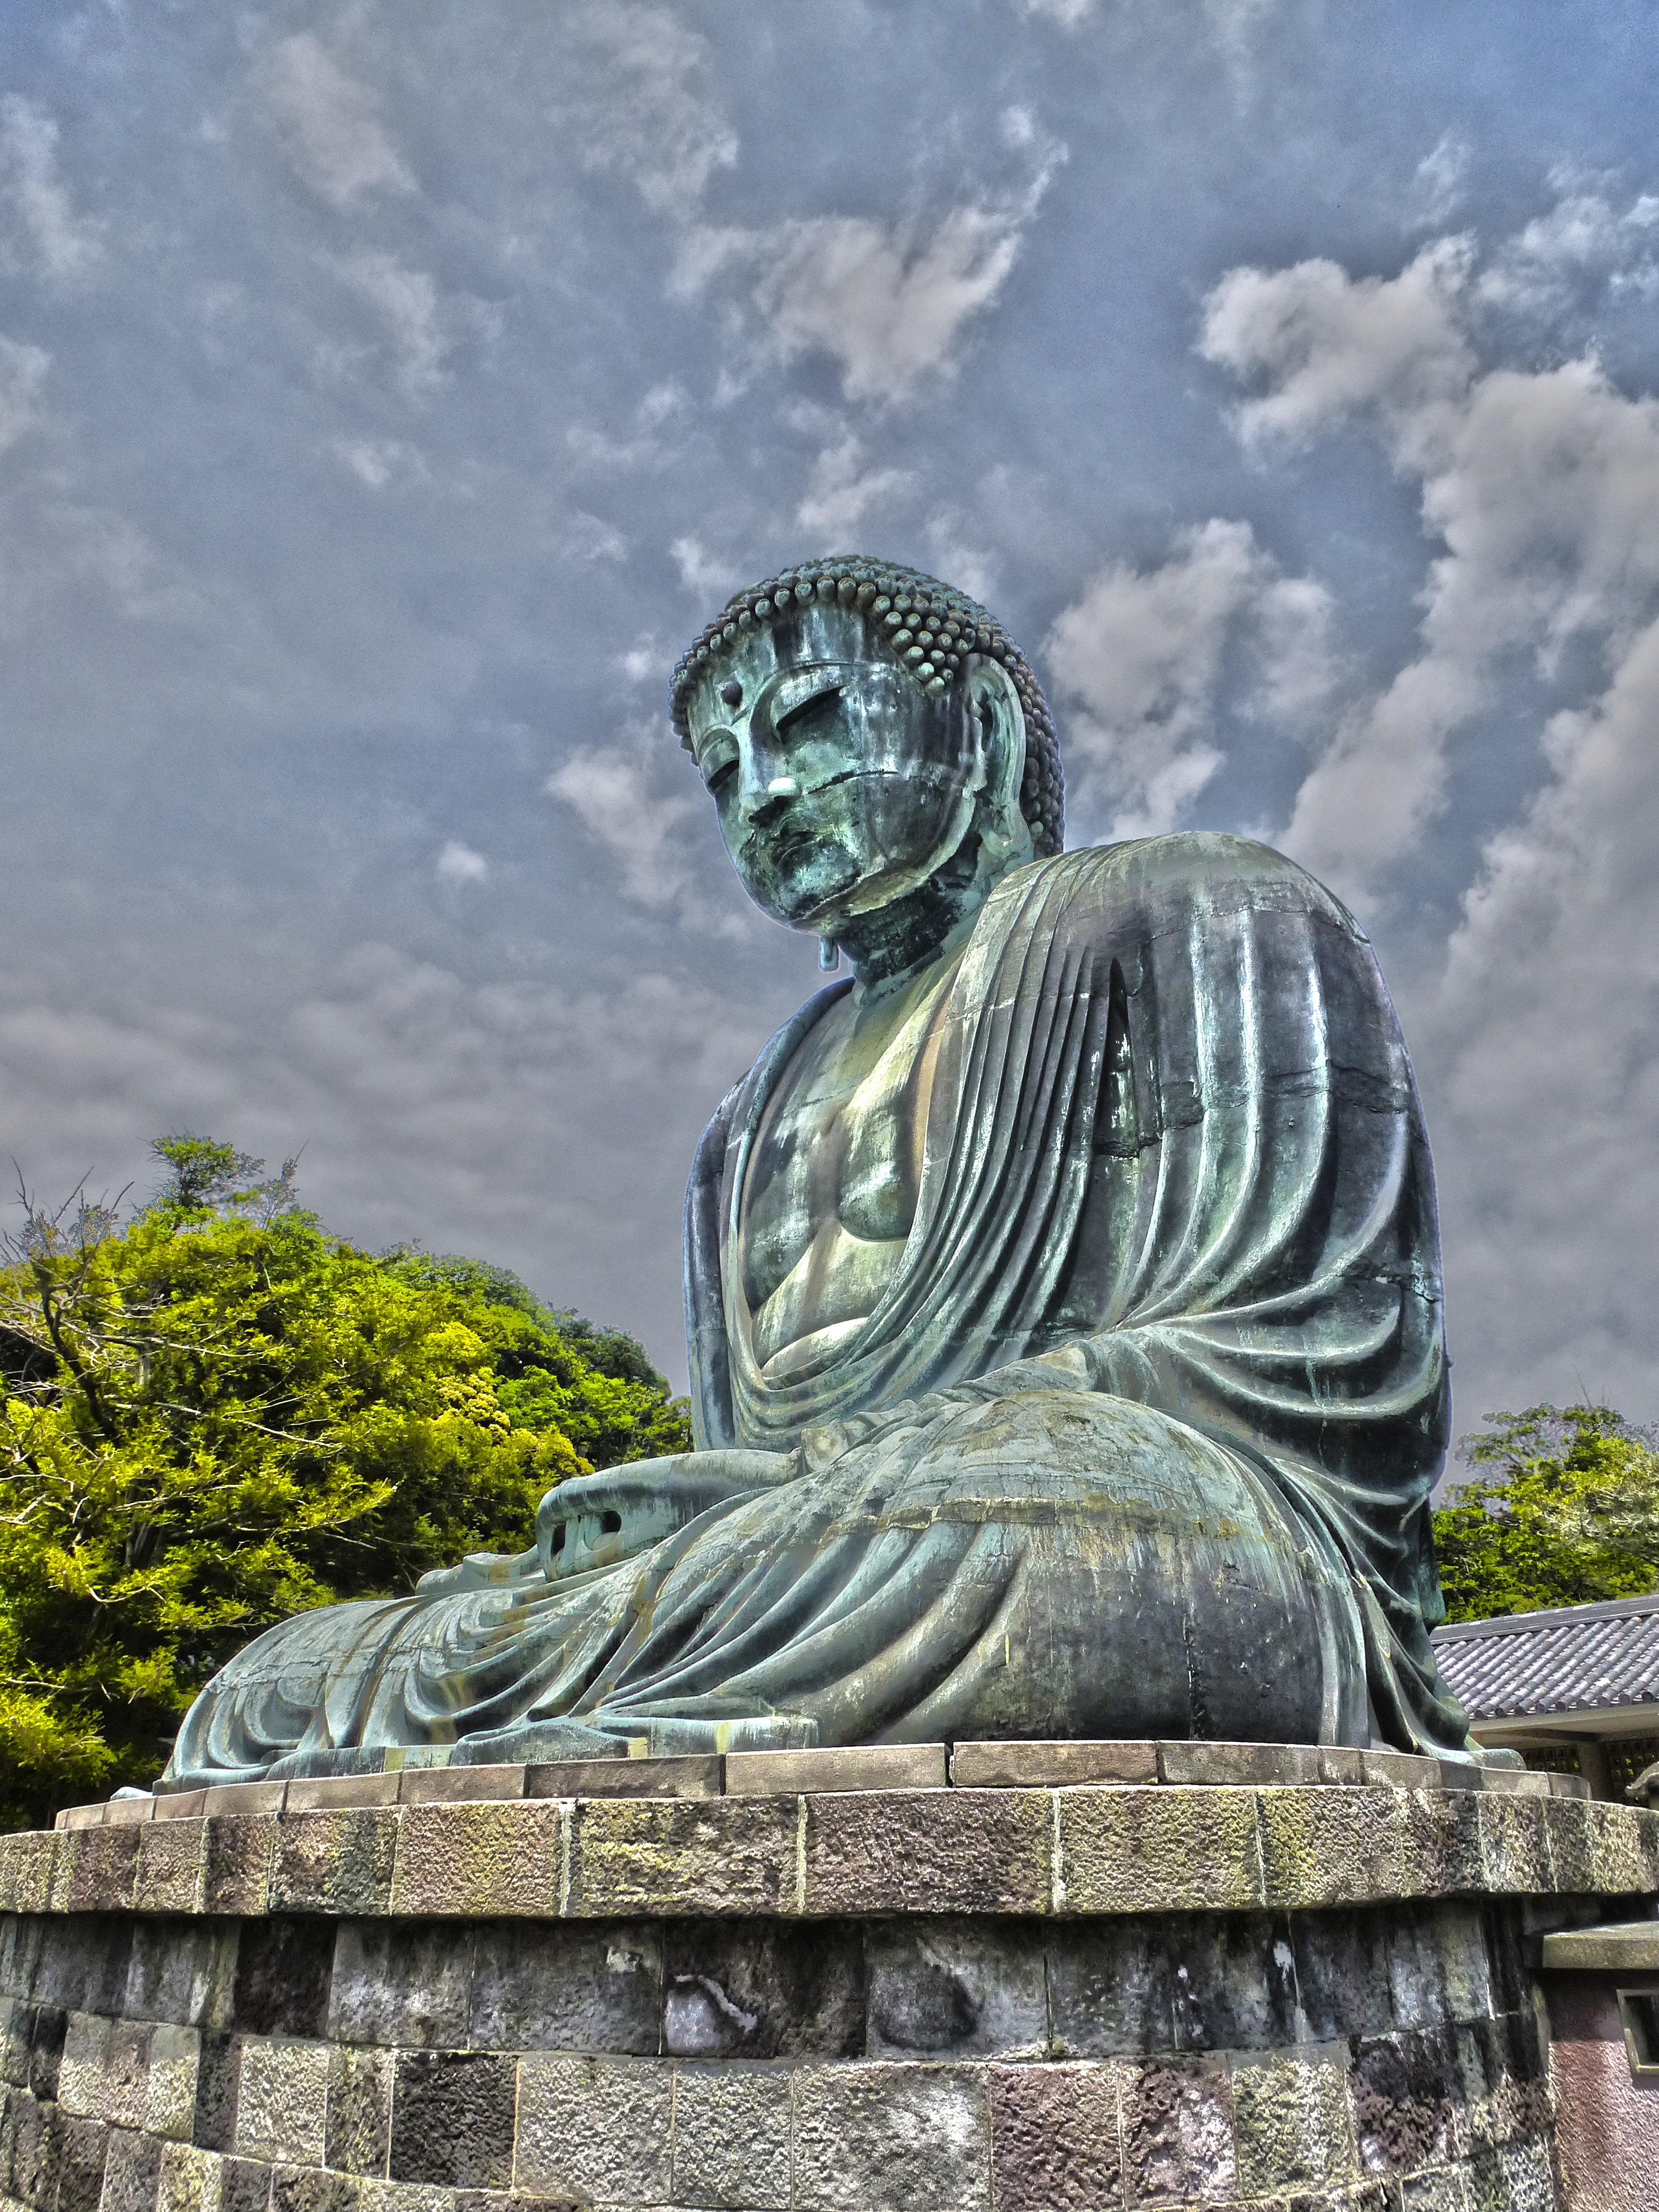
rock, sky, monument, statue, landmark, japan, sculpture, art, temple, buddha, bronze, water feature, gautama buddha, ancient history